Portuguese Inquisition

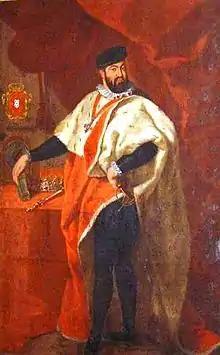
King João III: although it was his father and antecessor, king Manuel I (1495–1521), who had requested it, it was under John III that the Inquisition was established in Portugal.

Under John III, the activity of the courts was extended to the censure of books, as well as undertaking cases of divination, witchcraft, and bigamy. Originally aimed at religious matters, the Inquisition had an influence on almost every aspect of Portuguese life – political, cultural, and social.